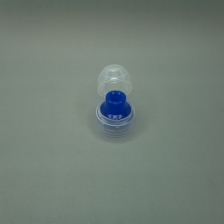
Color: white/transparent
Cap type: flip-top cap